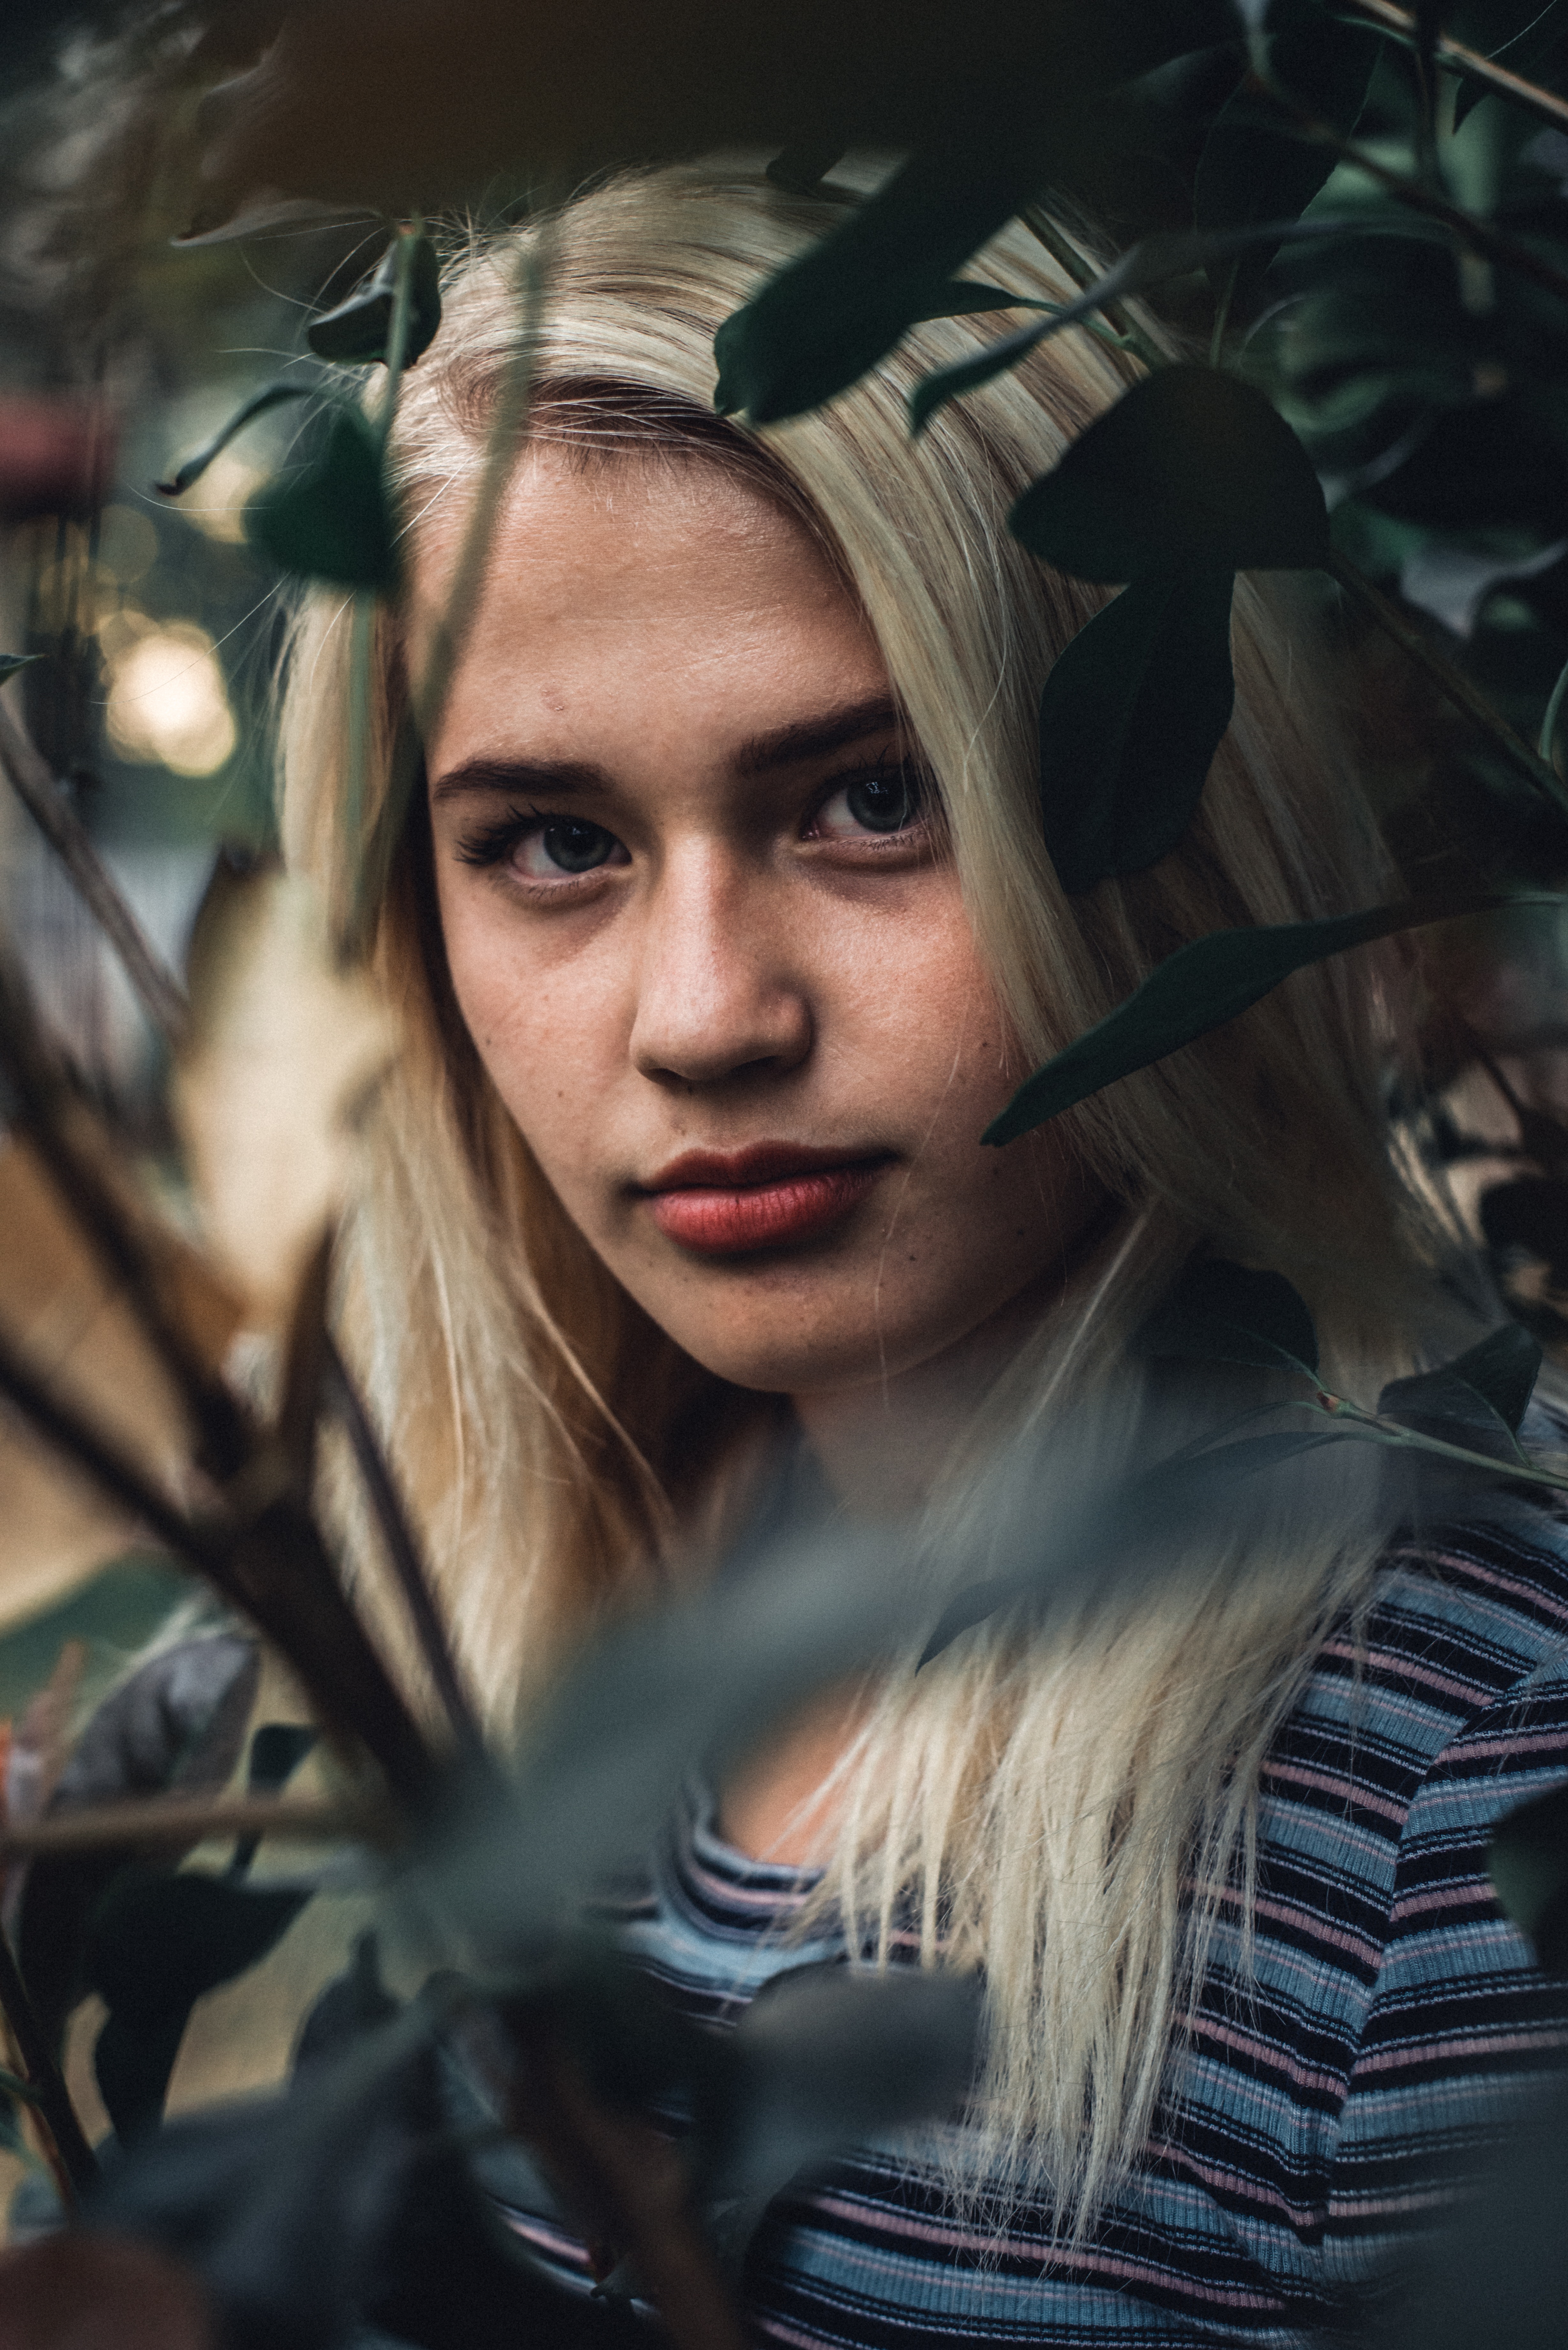
hair, face, beauty, eye, cool, lip, long hair, smile, photography, black hair, portrait, cg artwork, portrait photography, brown hair